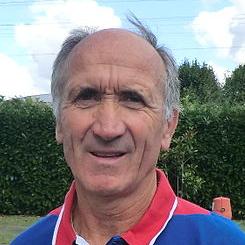
Age: 61